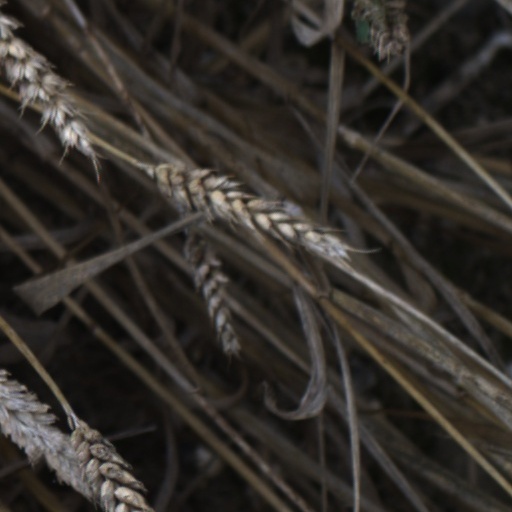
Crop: wheat